Batman: The Video Game

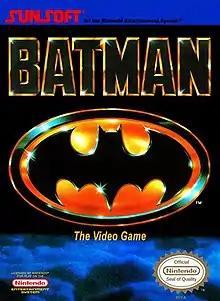
North American cover art

Batman: The Video Game is a platform video game developed by Sunsoft for the Nintendo Entertainment System featuring the DC Comics character Batman, loosely based on the 1989 film of the same name.